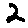
Label: 2